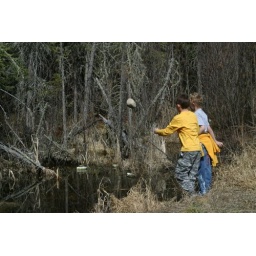
Matthew, Josh, play toss the rock in the water